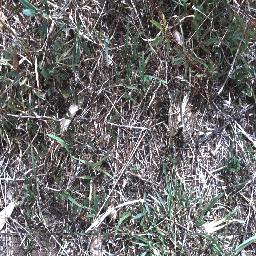
Label: negative